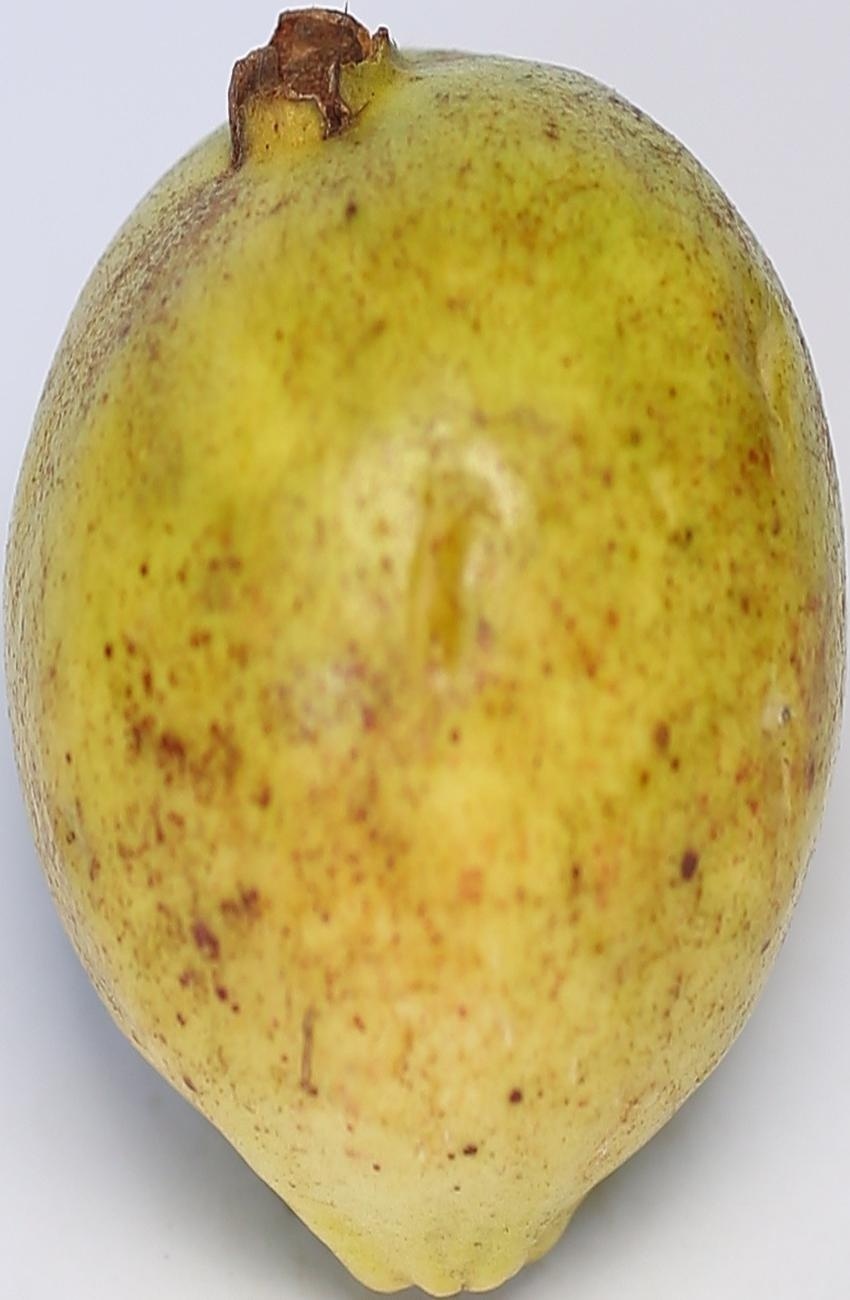
Maturity: mature-green
Variety: riyali